Irvine Bank Street railway station

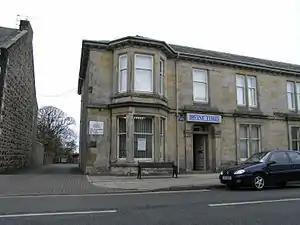
The former station building in 2007

Irvine Bank Street railway station was a railway station serving the town of Irvine, North Ayrshire, Scotland as part of the Lanarkshire and Ayrshire Railway.